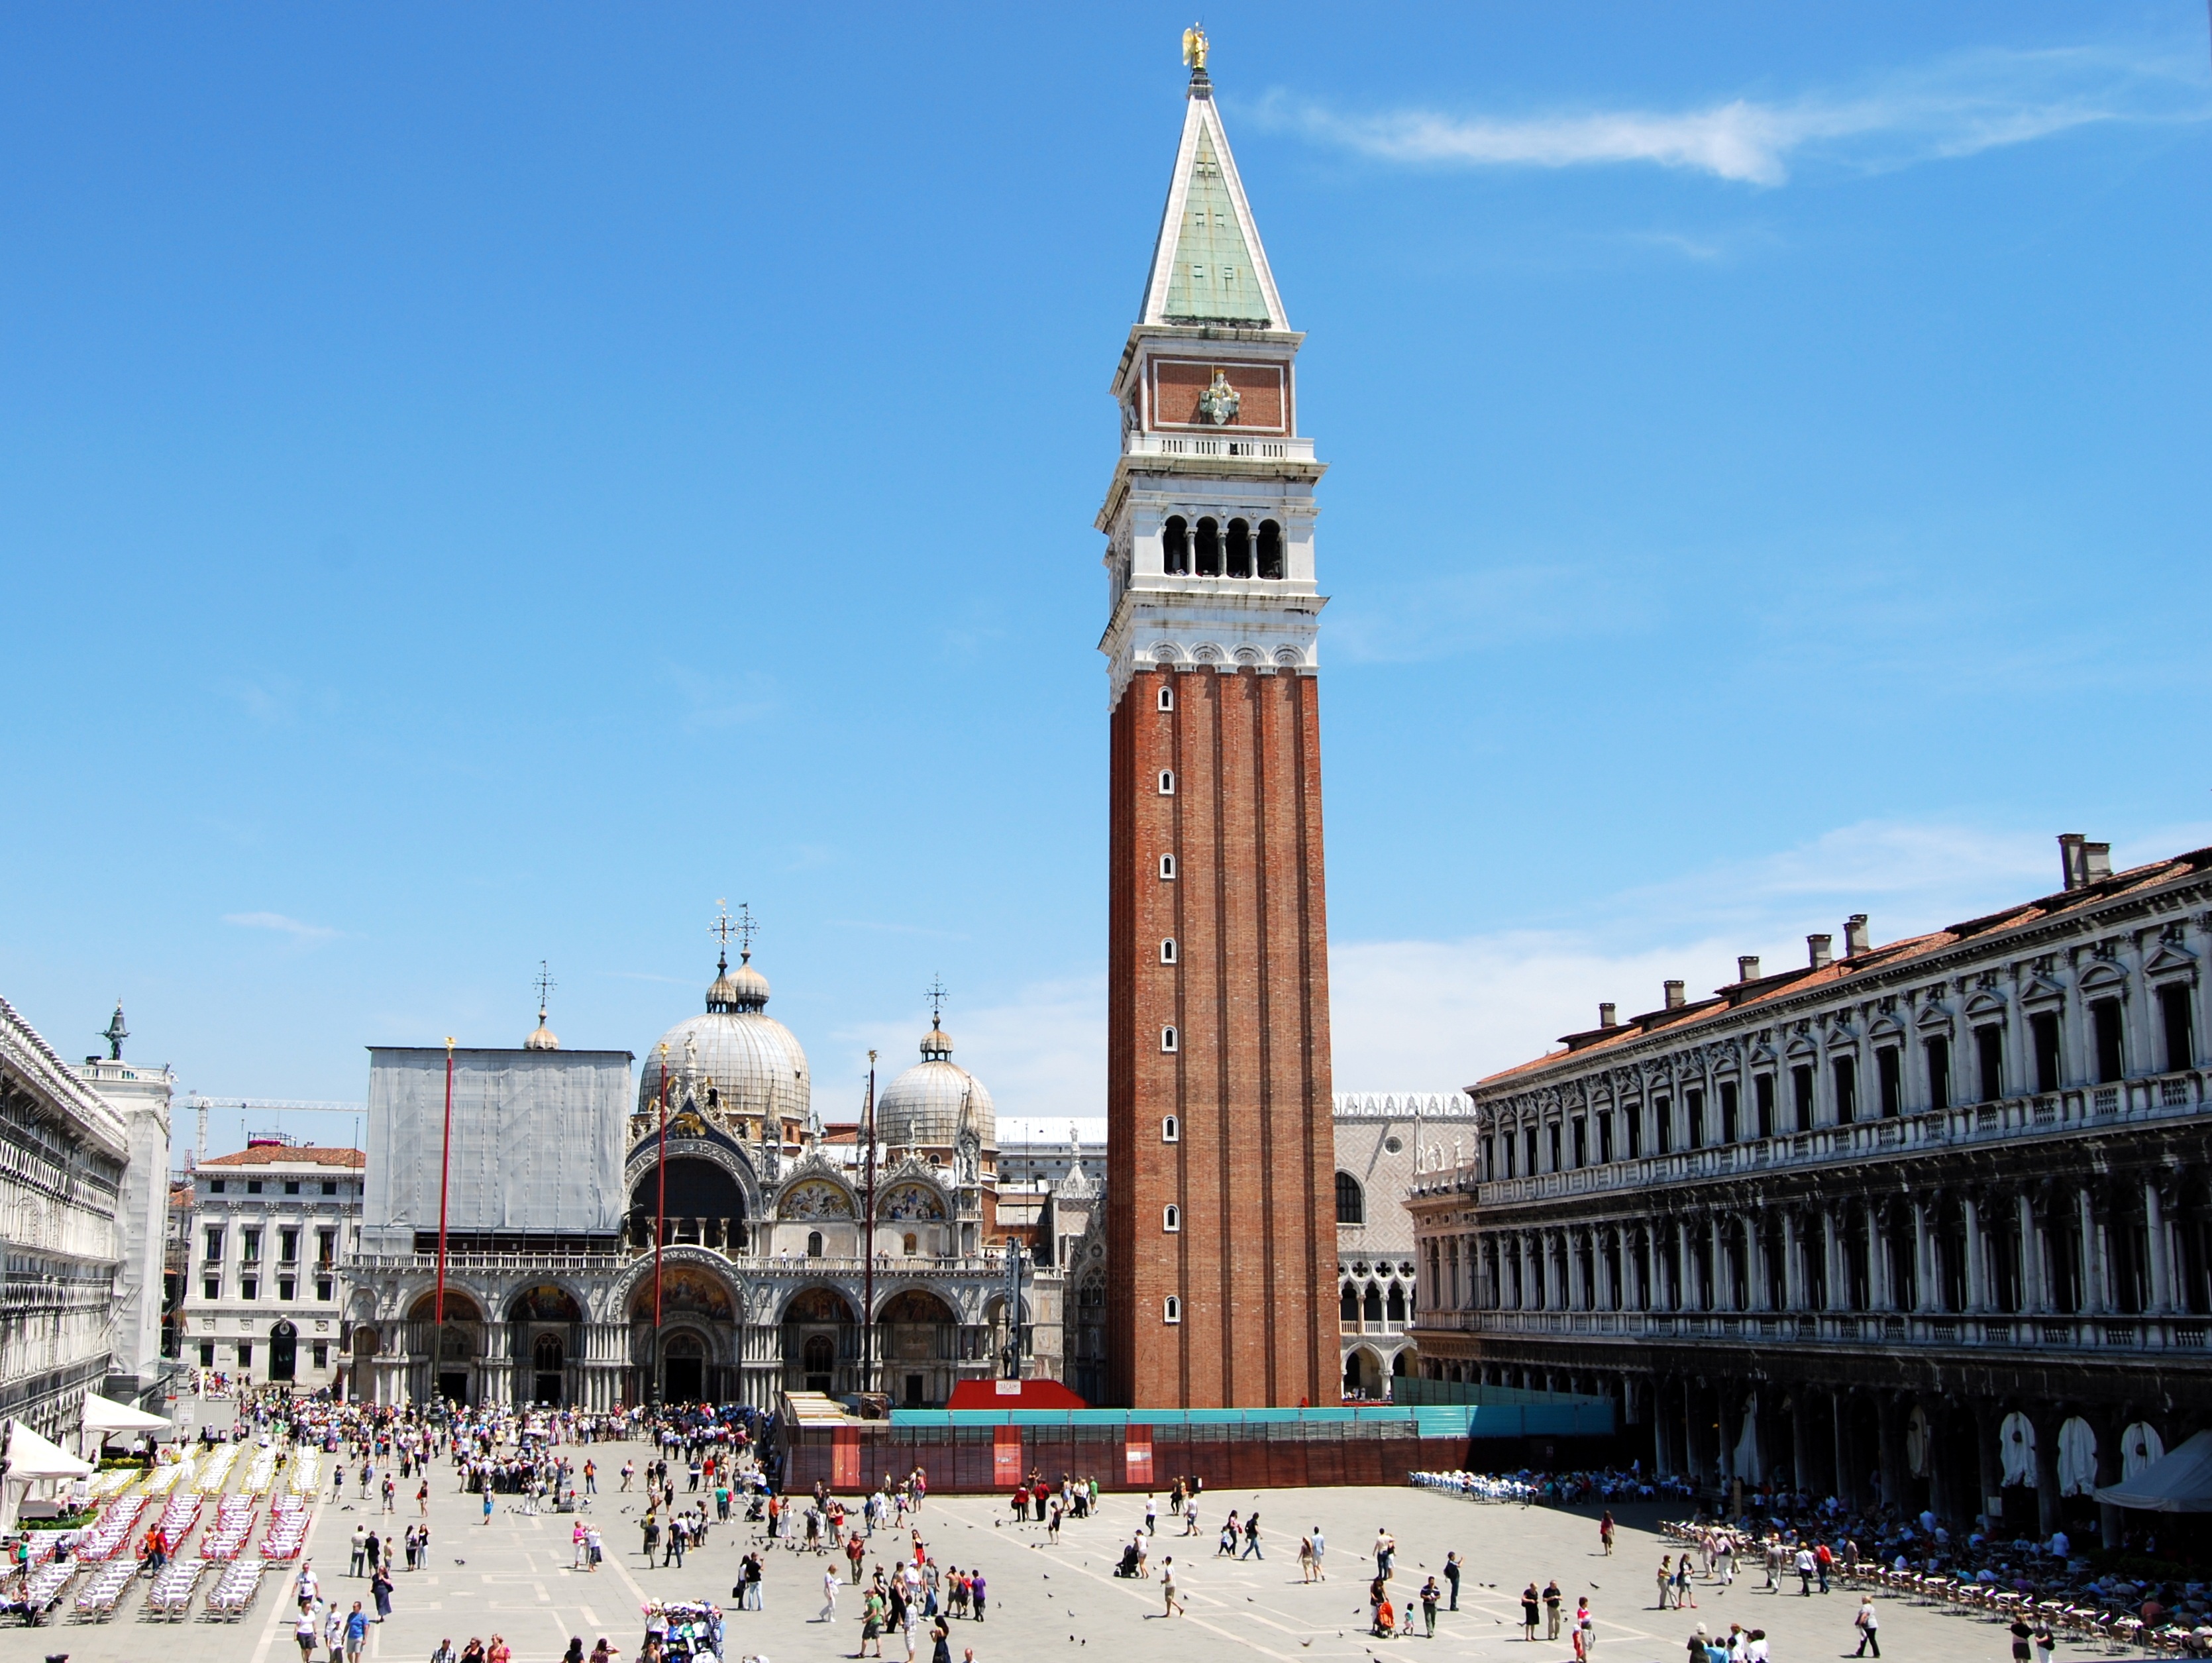
city, cityscape, tower, plaza, landmark, italy, venice, tourism, place of worship, town square, piazza, campanile, human settlement, st mark's